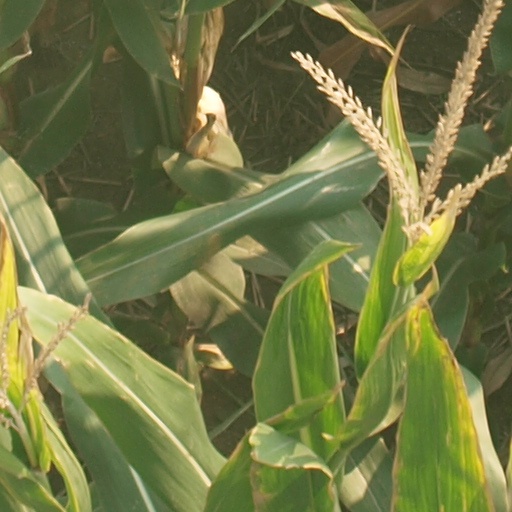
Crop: maize; corn